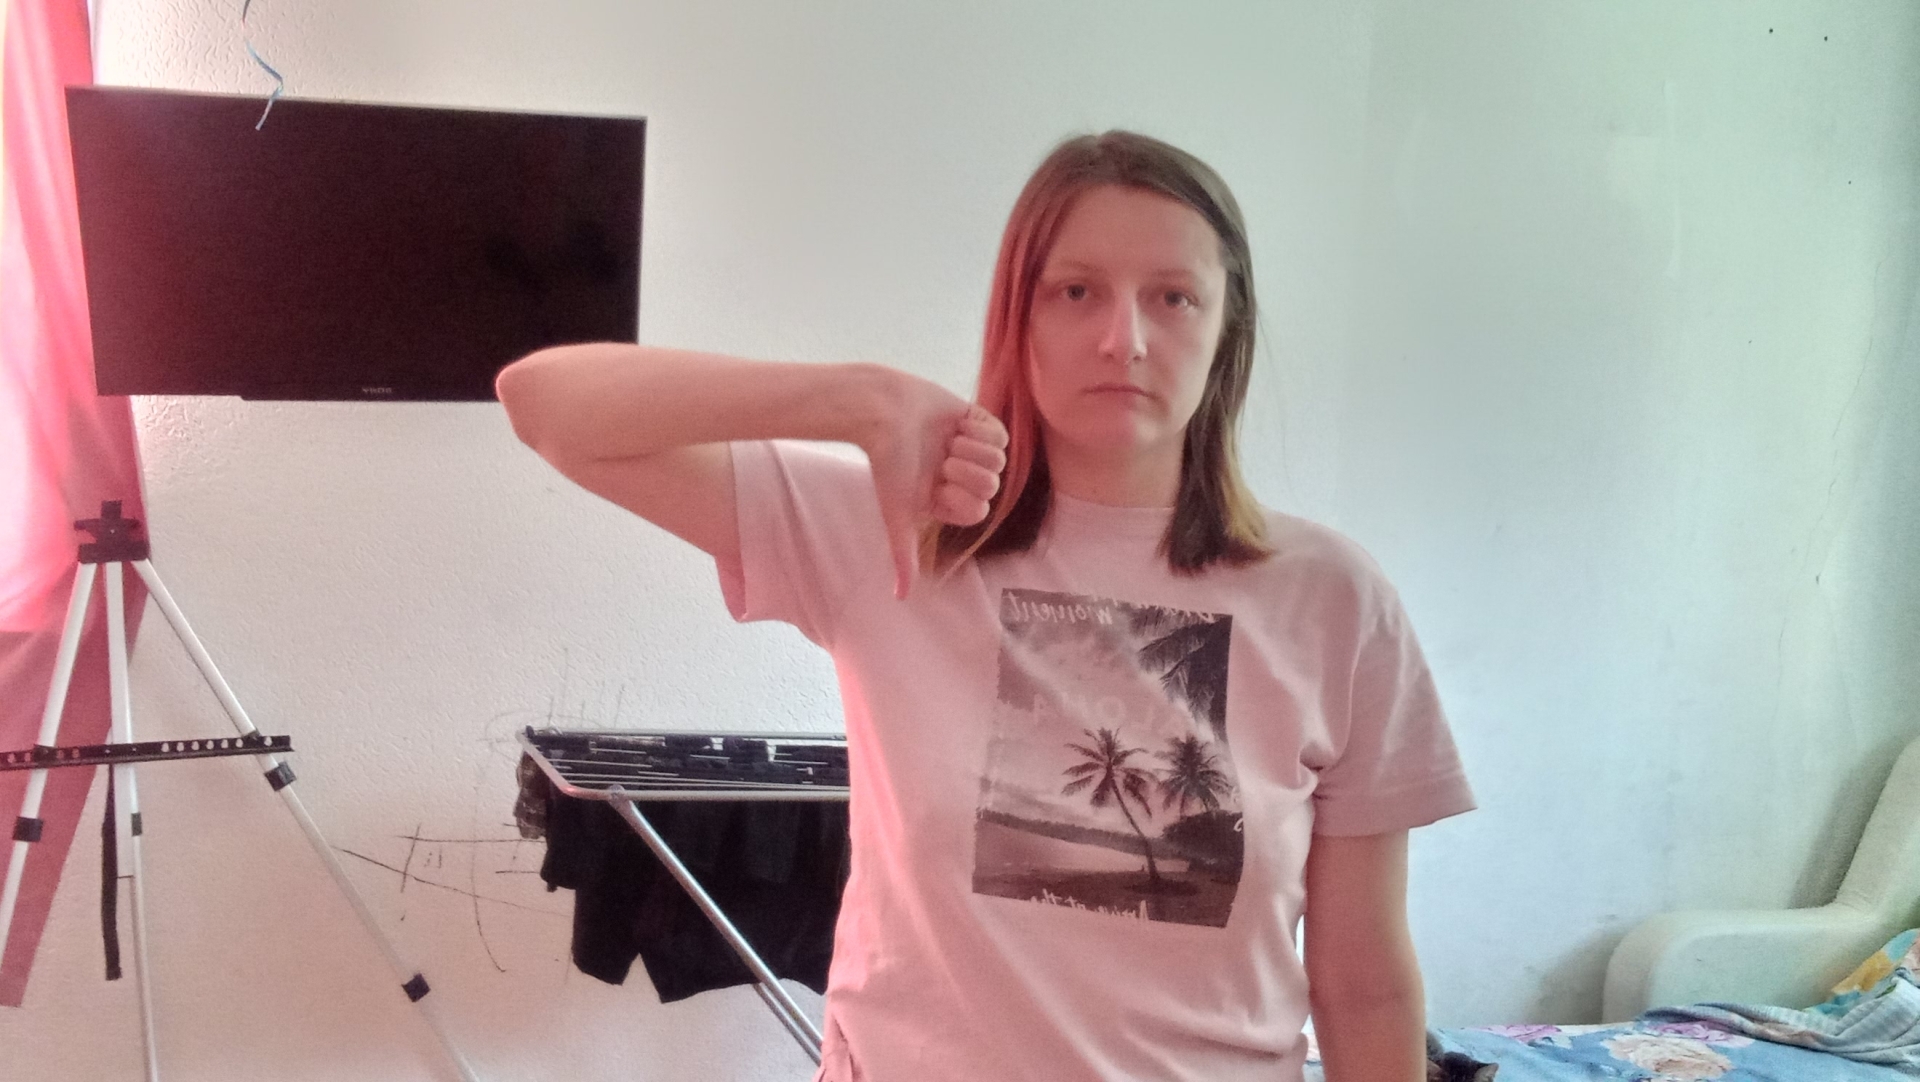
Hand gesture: dislike